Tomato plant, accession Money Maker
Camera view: tilt-top (135 deg); turntable rotation: 240 degrees
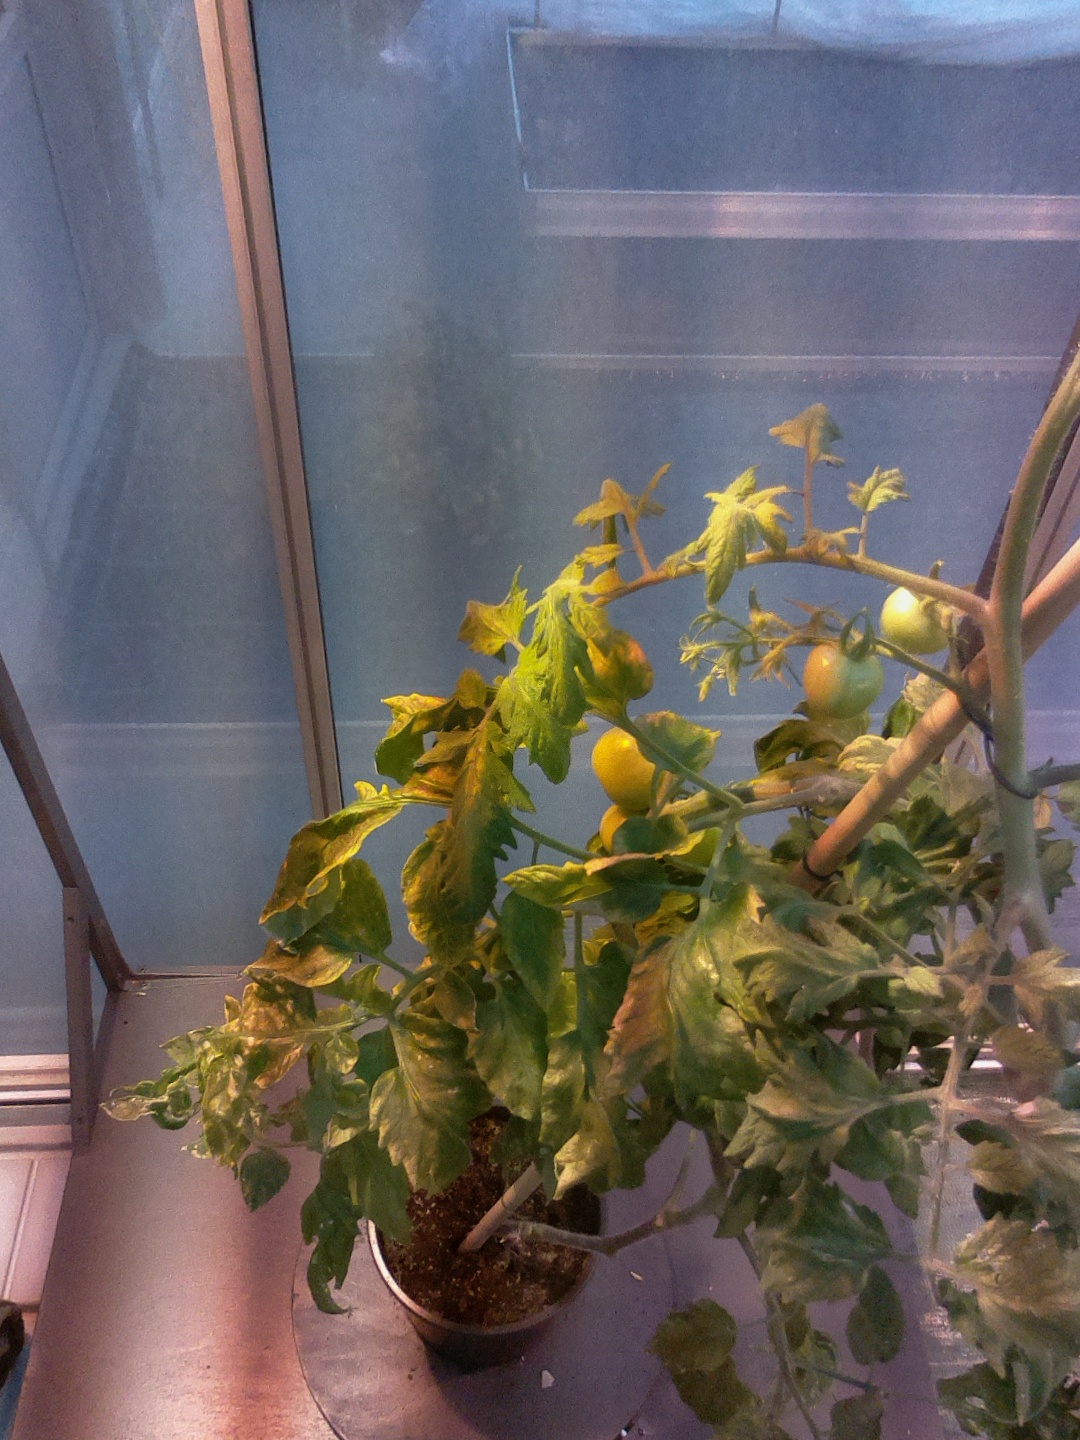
BBCH growth stage 78: 80% -90% of final fruit size